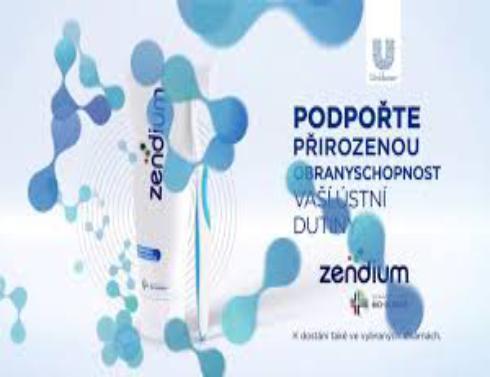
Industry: Medical